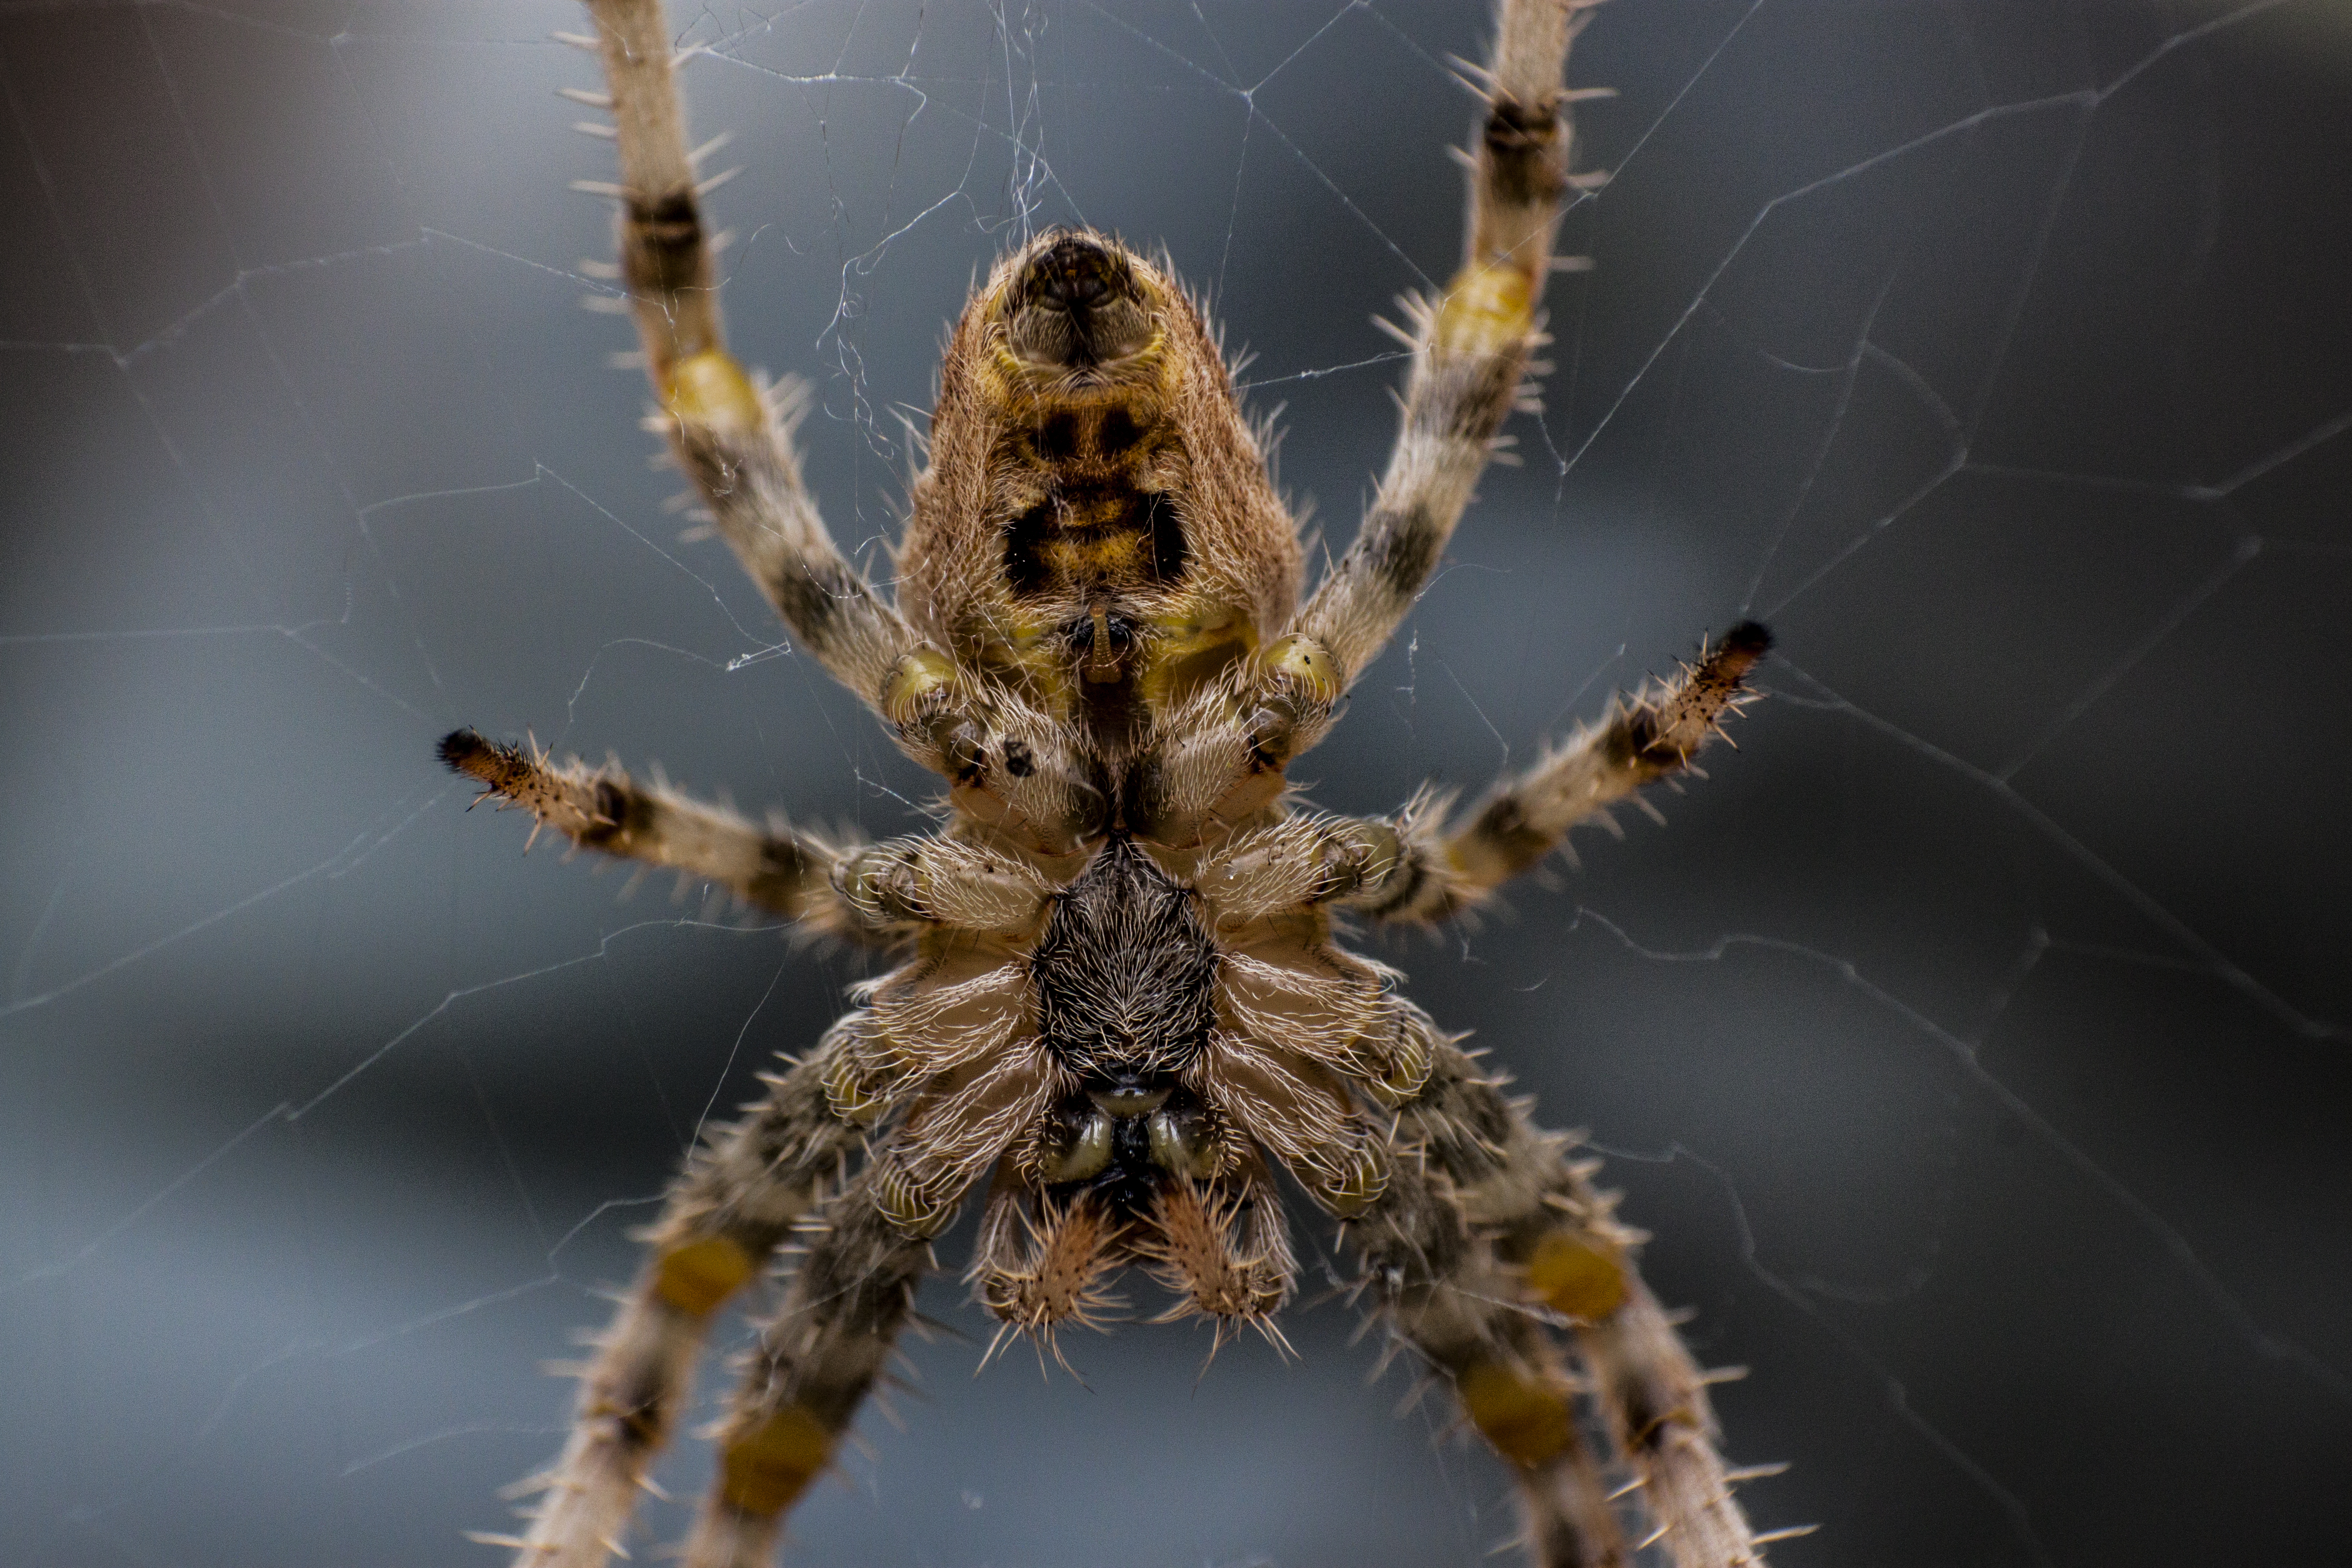
macro, fauna, invertebrate, close up, spider, uk, arachnid, argiope, tarantula, peterborough, macro photography, organism, arthropod, european garden spider, wolf spider, araneus, orb weaver spider, yellow garden spider